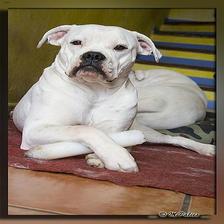
Species: dog
Breed: american bulldog